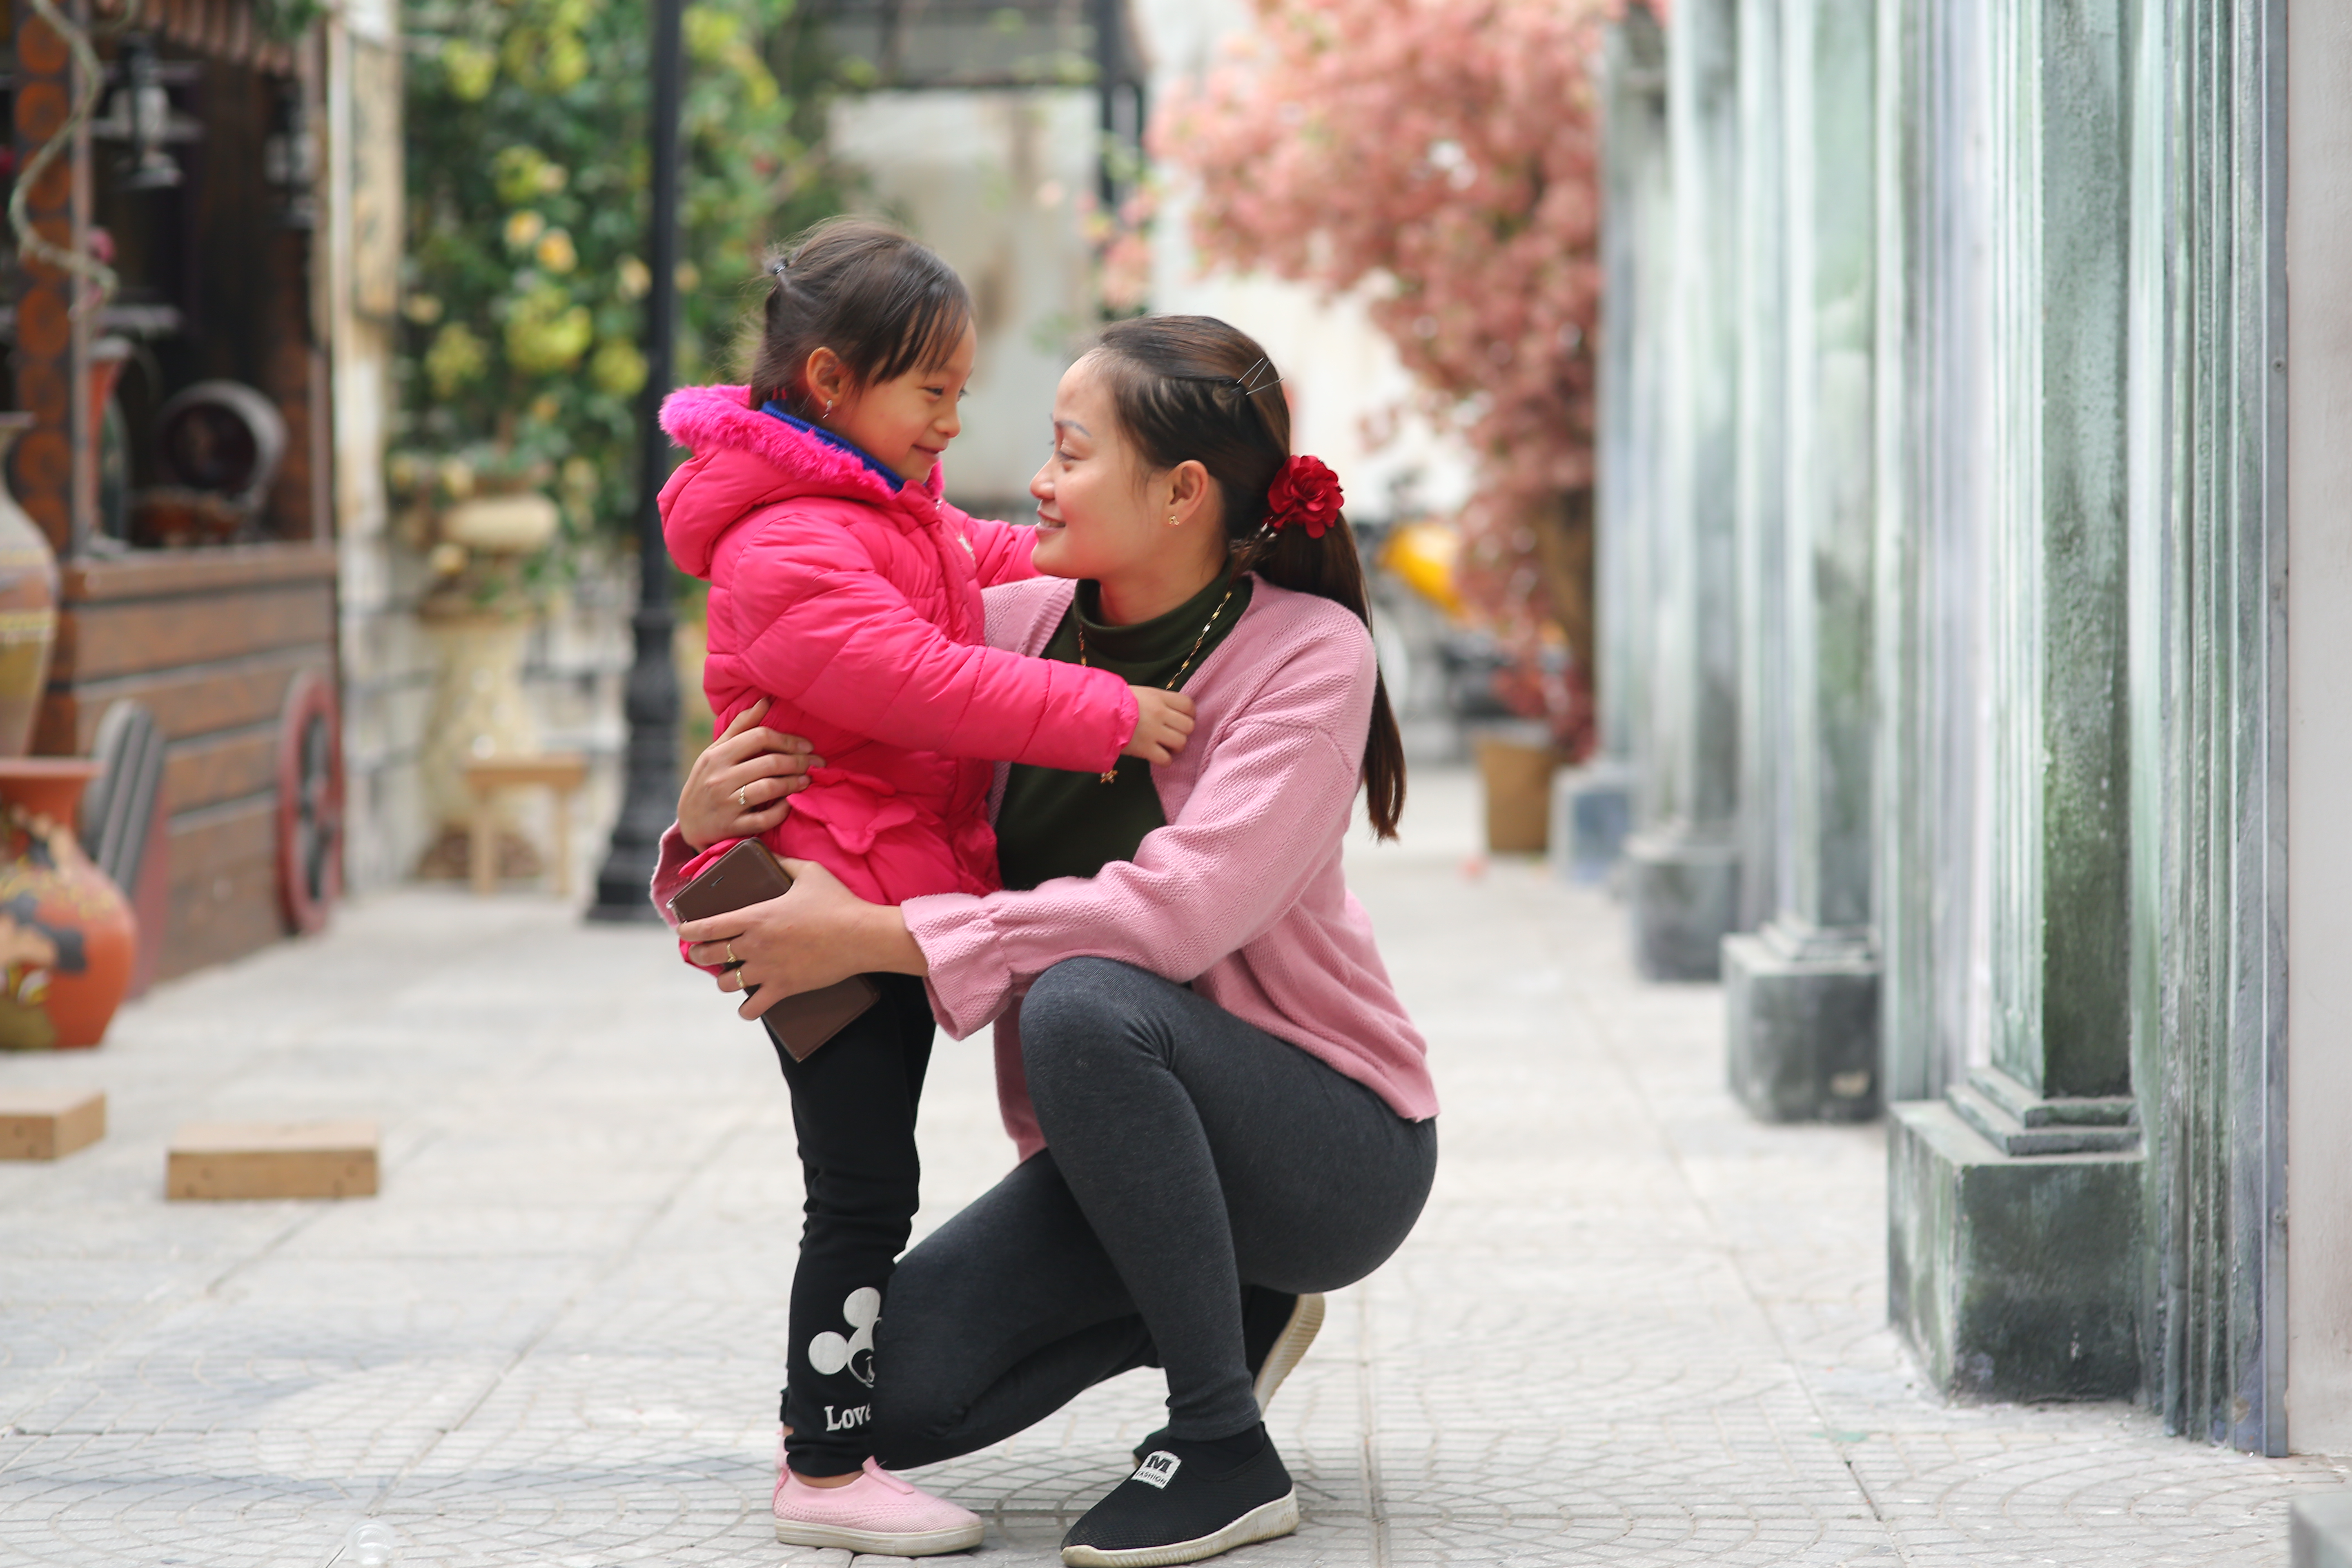
child, photograph, red, pink, hug, interaction, photography, romance, tango, leisure, dance, event, vacation, happy, tourism, smile, love